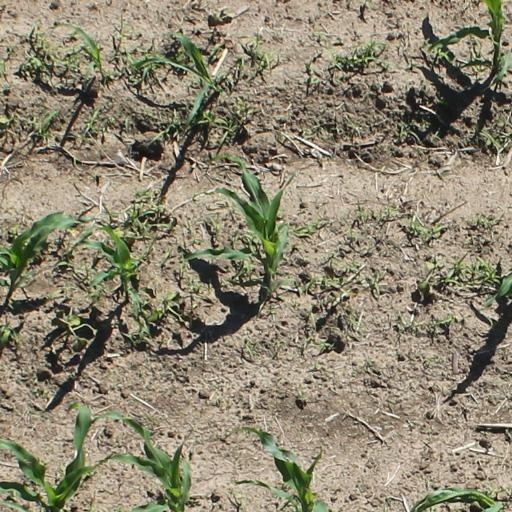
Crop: maize; corn